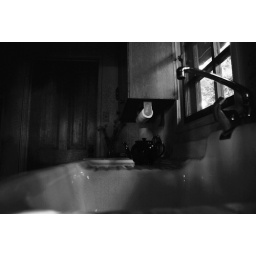
domestic charm : Finnish House - Small cake and little tea cup in the small kitchen